CarVup

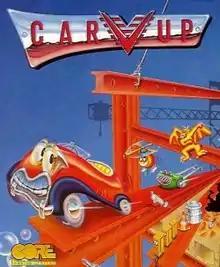
Cover art

CarVup is a platform game developed and published by Core Design in 1990. Based on Jaleco's 1985 arcade game "City Connection", it was released for the Amiga and Atari ST.